Dayton International Airport

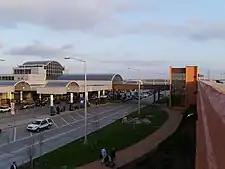
Terminal building

There are thirteen instrument approach procedures into the airport: six instrument landing system (ILS) approaches, six Global Positioning System approaches (GPS)m and one non-directional beacon (NDB) approach. Runways with an ILS are 6L, 24R, 24L and 18; 6L has capabilities for CAT II and III ILS procedures. GPS approaches are set up on each runway. Runway 6R is the only runway with an NDB approach.